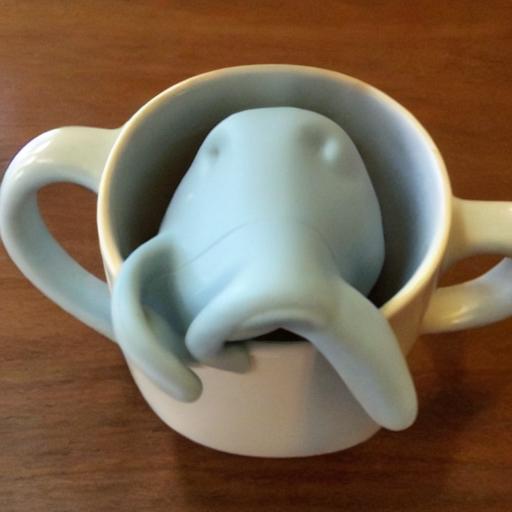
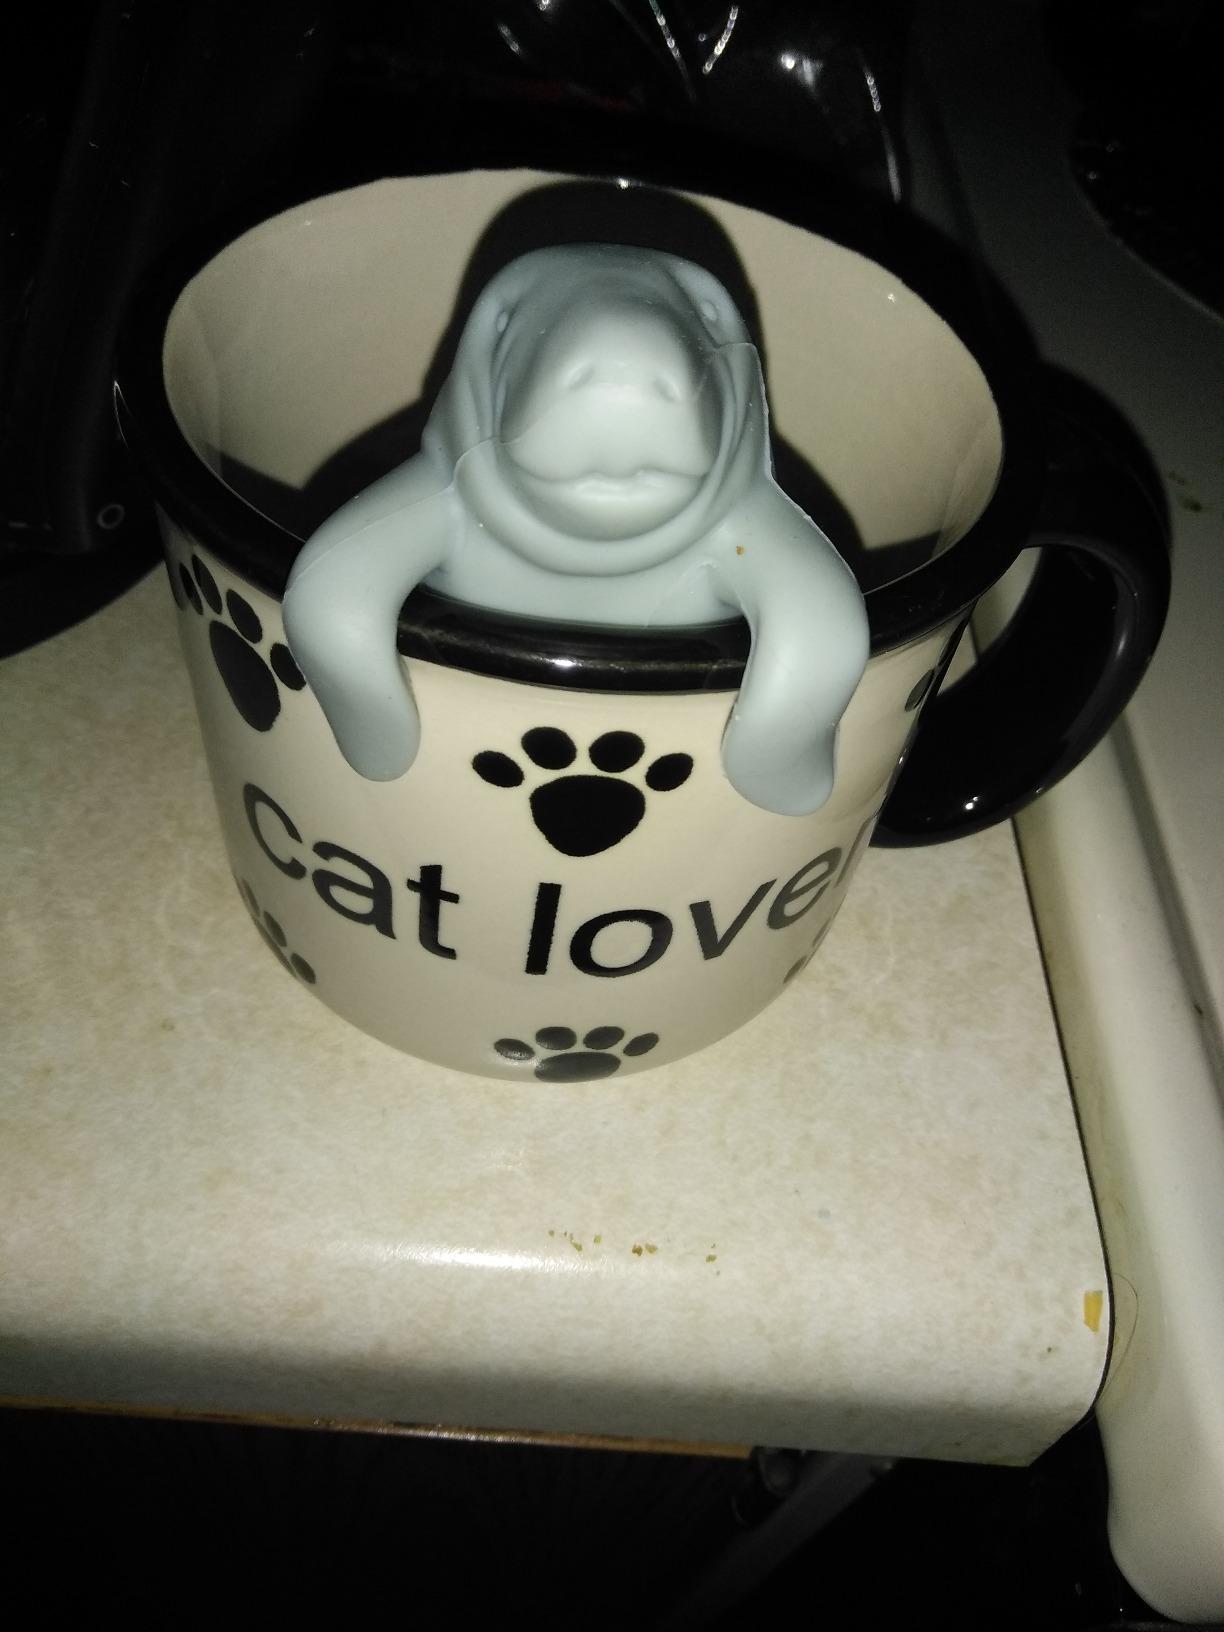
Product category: items_tea
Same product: no